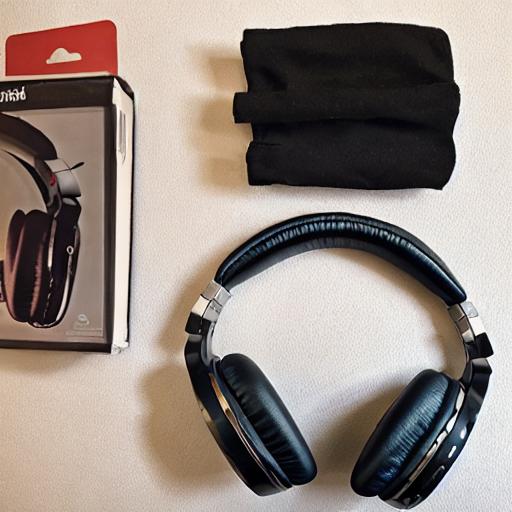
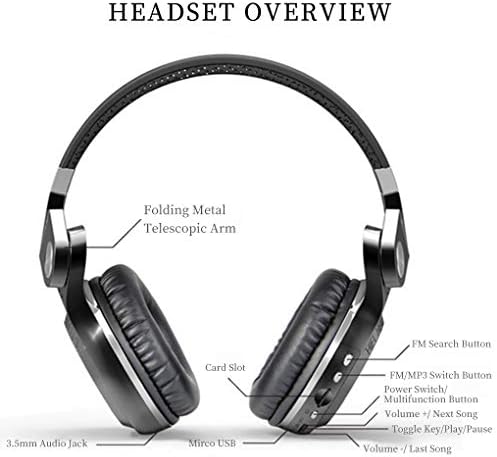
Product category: headphones
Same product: no